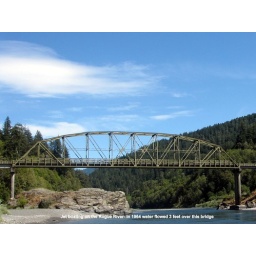
Jet boating on the Rogue River- in 1964 water flowed 3 feet over this bridge